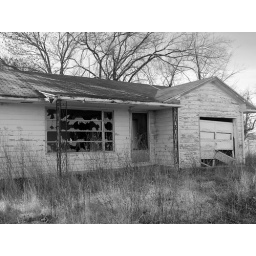
this is an empty house i found in southern ohio and look like every window in house had just been broken